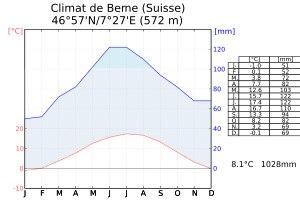
Berne est la capitale de facto de la Suisse, la capitale du canton homonyme et la cinquième plus grande ville de Suisse. Depuis 1848, Berne est la « ville fédérale », à savoir le siège permanent du gouvernement fédéral et de l'Assemblée fédérale suisses, mais pas des tribunaux fédéraux.